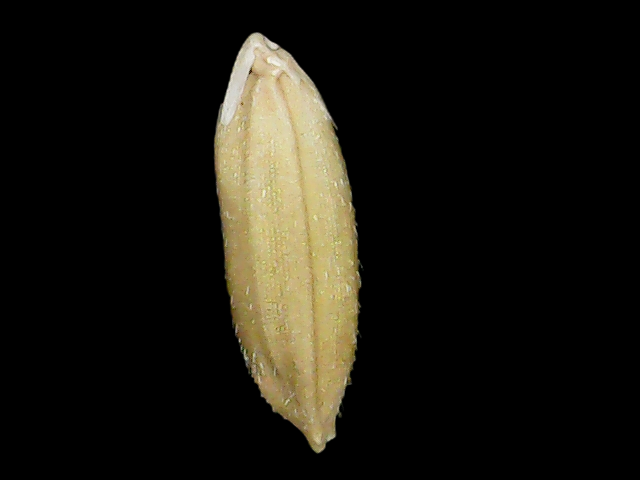
Rice variety: Bd30